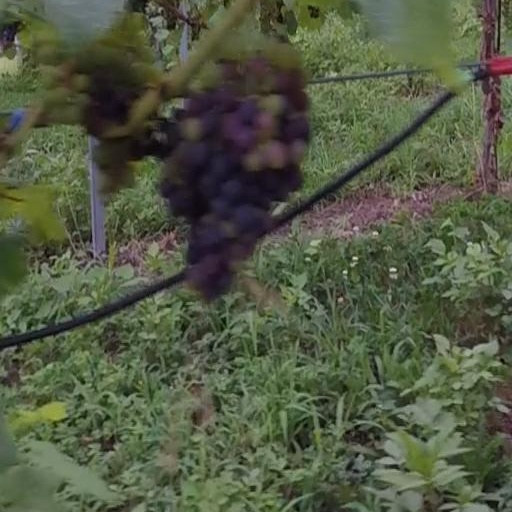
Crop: grape